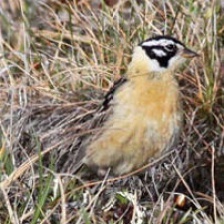
Species: SMITHS LONGSPUR
Scientific name: CALCARIUS PICTUS